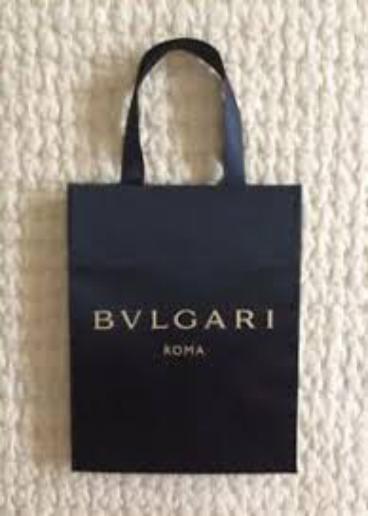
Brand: Bulgari
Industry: Clothes